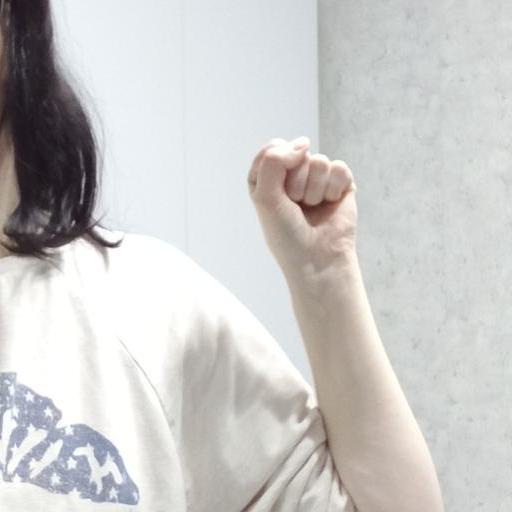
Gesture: fist